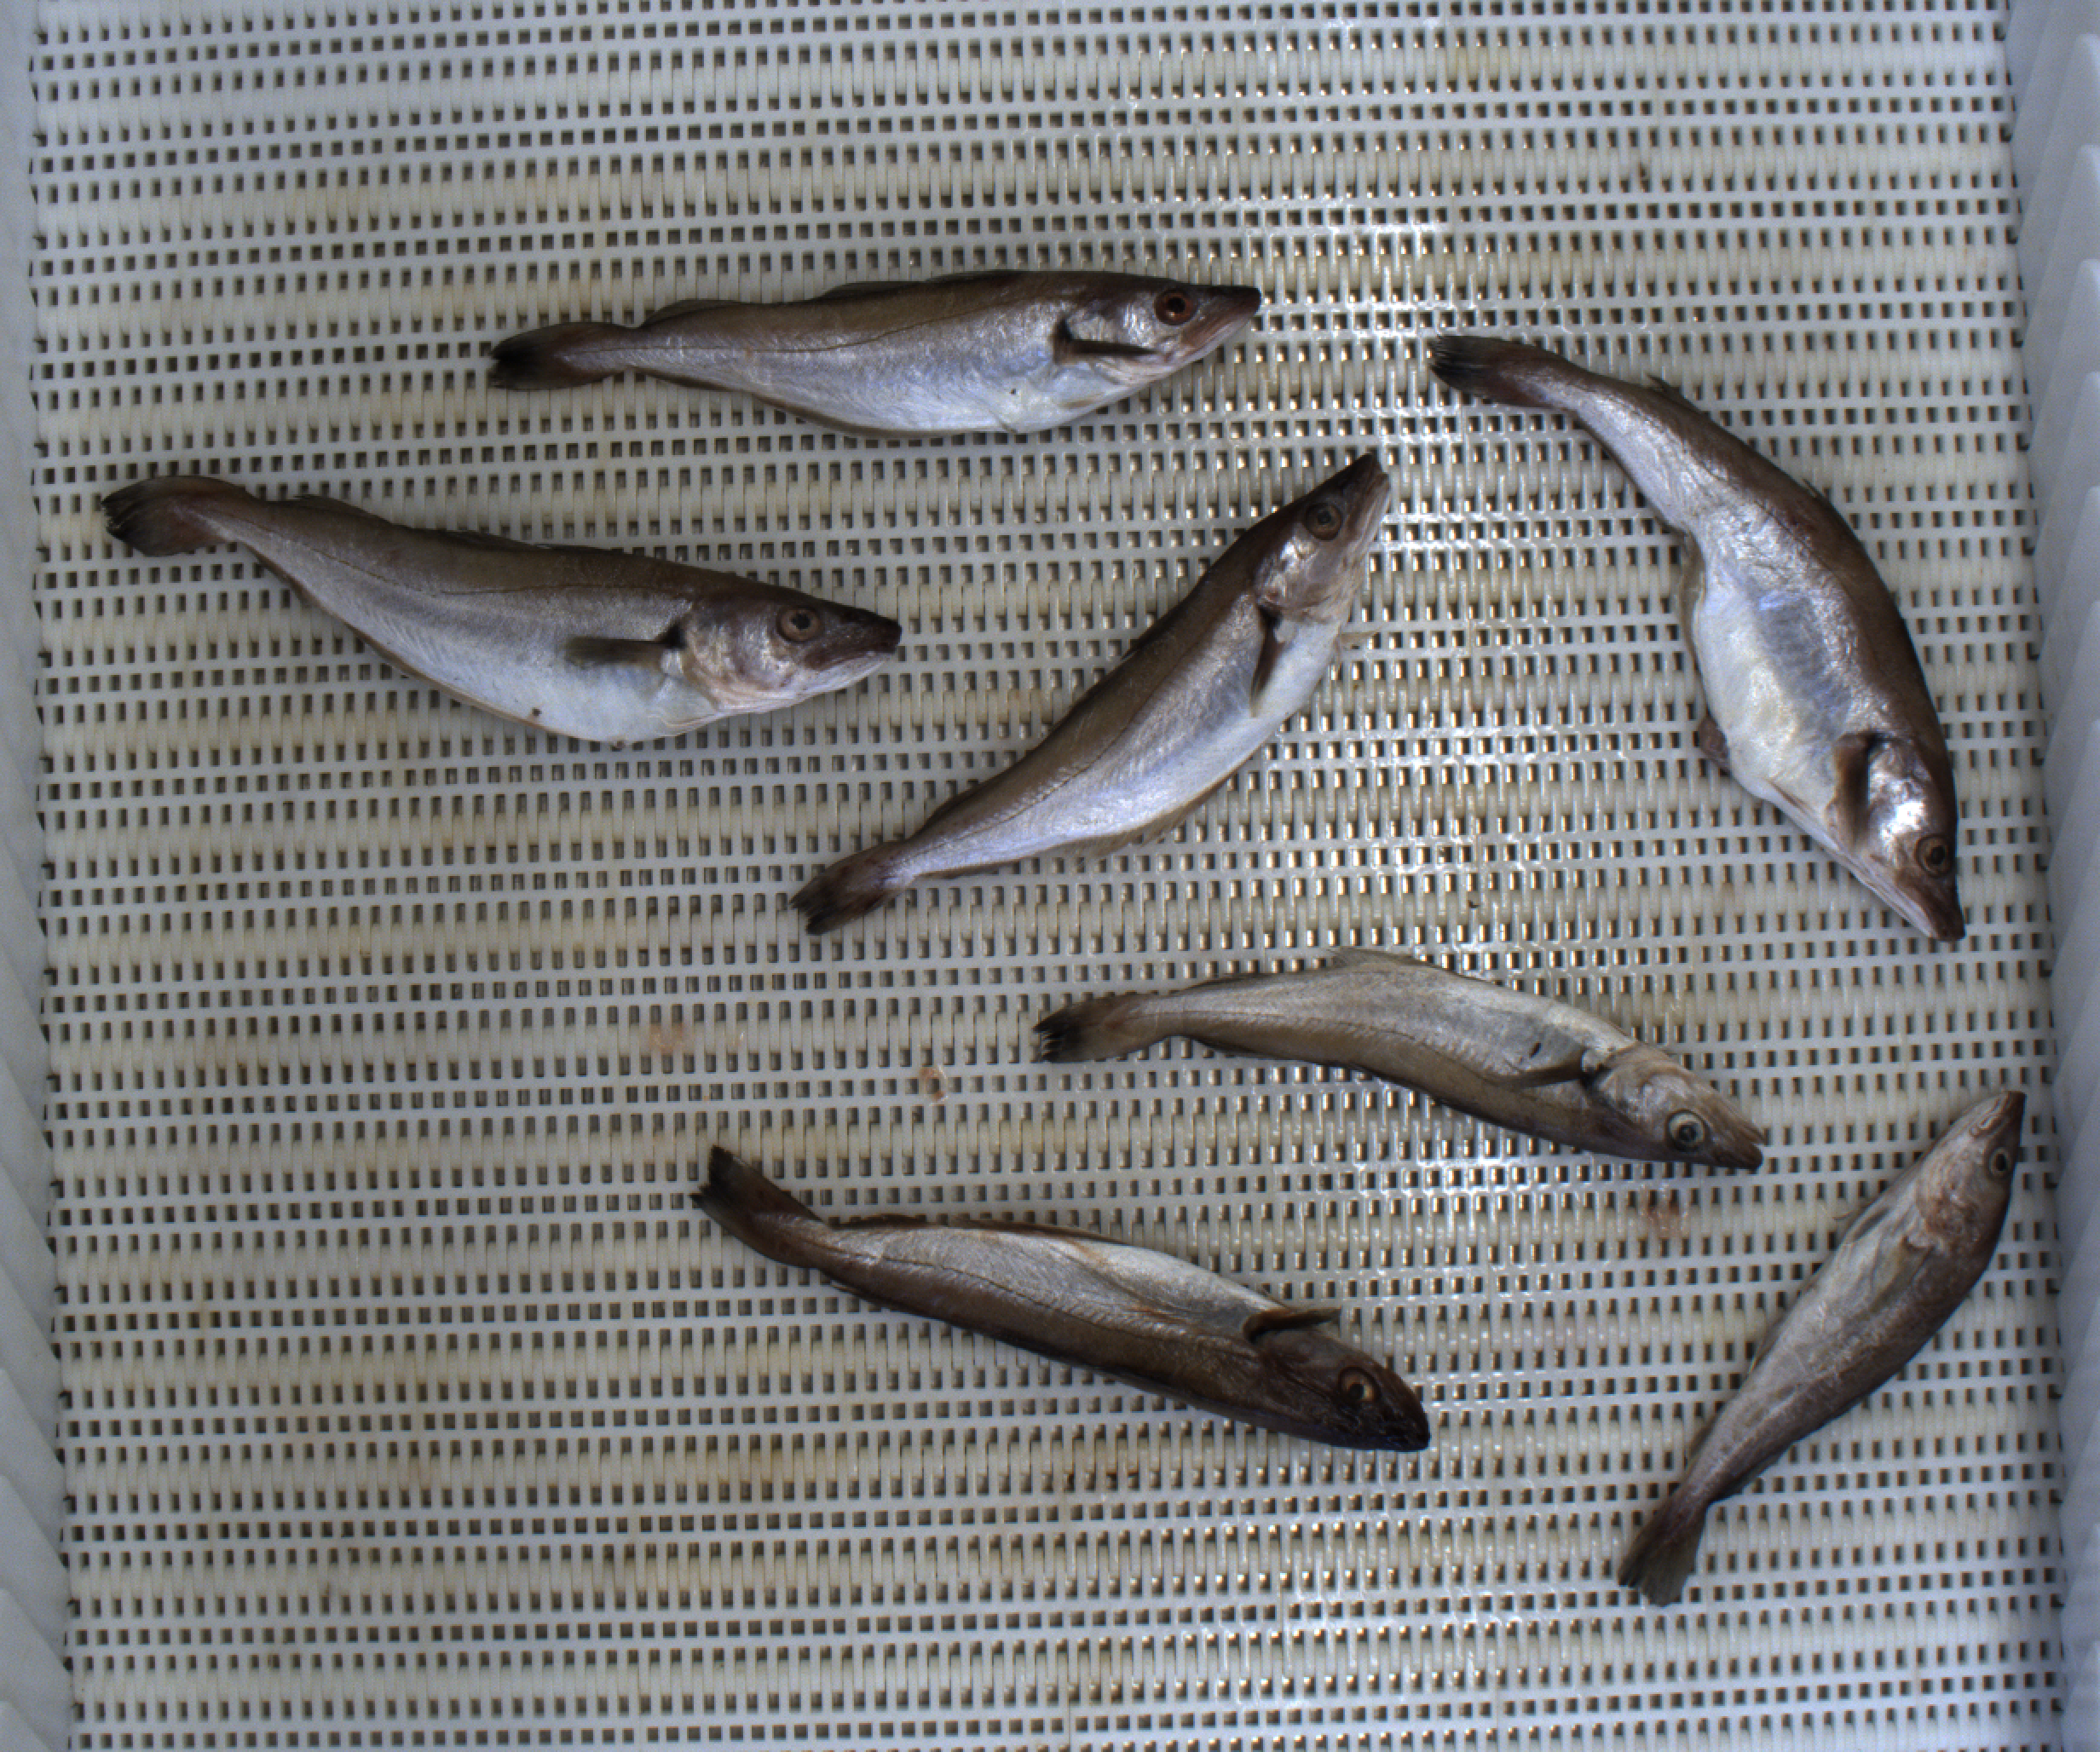
Total fish: 7
Cod: 1
Haddock: 0
Whiting: 6
Hake: 0
Horse mackerel: 0
Saithe: 0
Other: 0